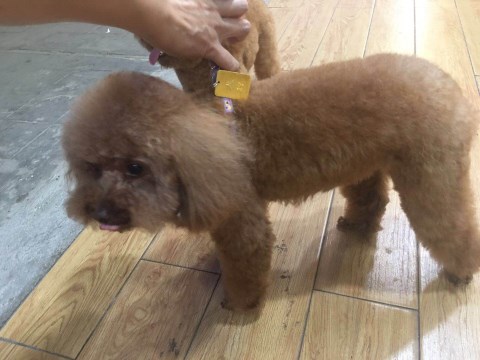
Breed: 7449-n000128-teddy